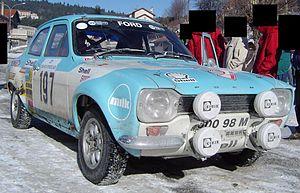
Ford Escort Mk1 RS1600
La Ford Escort est une voiture du groupe américain Ford produite par Ford Europe.
Le Rallye de Grande-Bretagne 1973, disputé du 17 au 21 novembre 1973, est la douzième manche du championnat du monde des rallyes 1973, inauguré cette même année.
Le Rallye Monte-Carlo 1973, disputé du 19 au 26 janvier 1973, est la première manche du championnat du monde des rallyes 1973. C'est la toute première épreuve du championnat du monde des rallyes, inauguré en 1973.